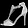
Label: Sandal